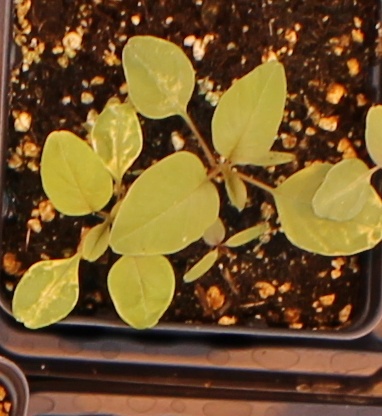
Label: Palmer Amaranth